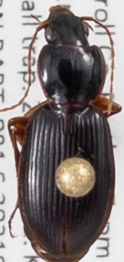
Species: Synuchus impunctatus
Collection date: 2021-08-25
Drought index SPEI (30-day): -0.386
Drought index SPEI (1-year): -0.944
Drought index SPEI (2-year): -0.54